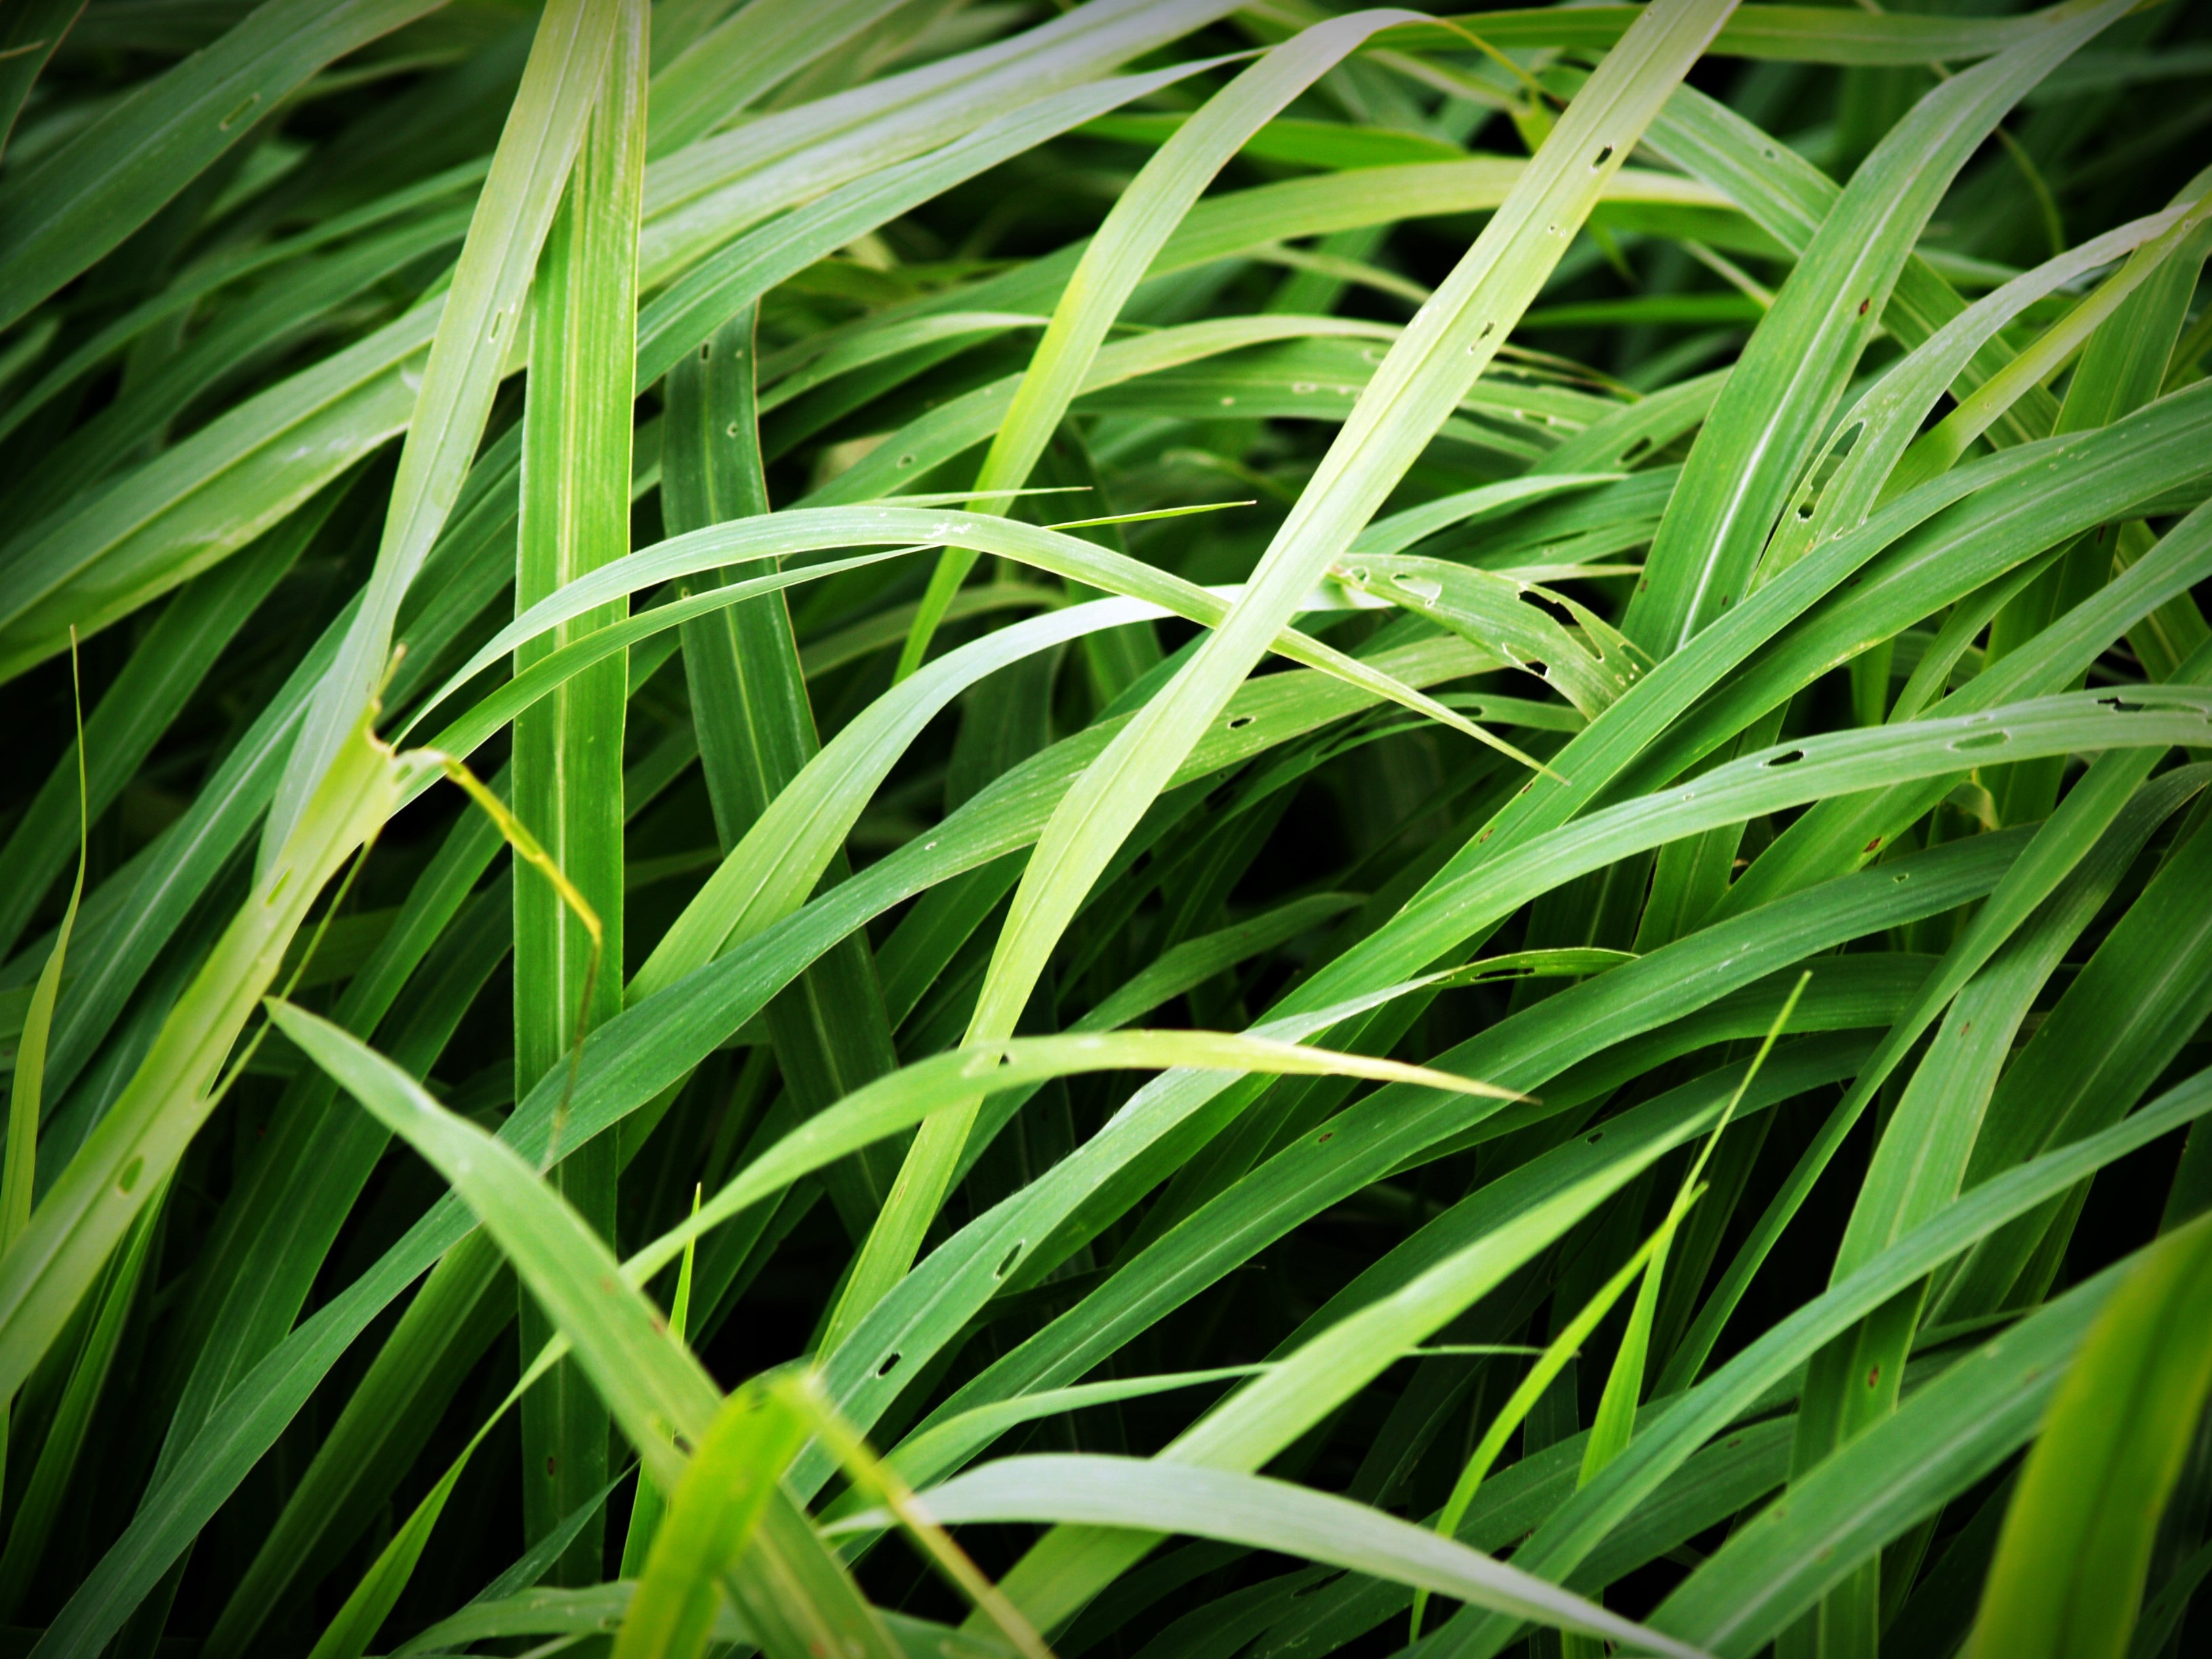
grass, plant, field, lawn, leaf, flower, foliage, green, color, botany, greenery, close up, outdoors, grassland, flowering plant, sweet grass, grass family, plant stem, land plant, hierochloe, arecales, public domain images